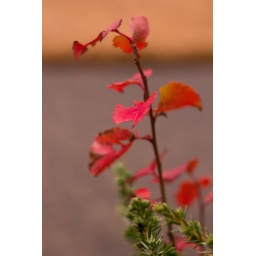
There was an reddish glow through the clouds around sunset time. It really made this still-red plant really stand out.